Mother Praxedes Carty

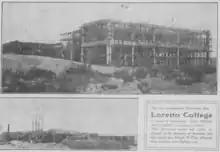
Construction of Loretto Academy in El Paso in 1922.

Praxedes went to Bernalillo, New Mexico in 1877 as a superior. In Bernalillo, she demonstrated her skills as a good manager. She was also responsible for the girls' school. In Bernalillo, she learned to speak Spanish.